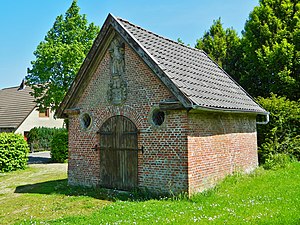
Glückstadt / Historie / Grundlæggelse og tidlige år
Kapel fra 1692 på den reformerte (hollandske) kirkegård
Glückstadt er en by i det nordlige Tyskland, beliggende ved den nedre del af floden Elben i Holsten.